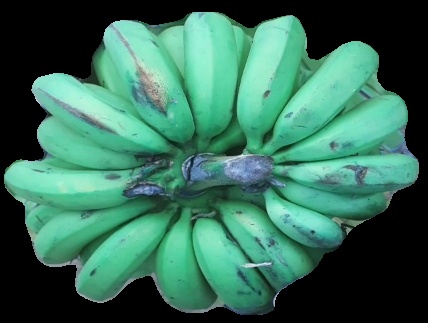
Variety: pachbale
Grade: grade2